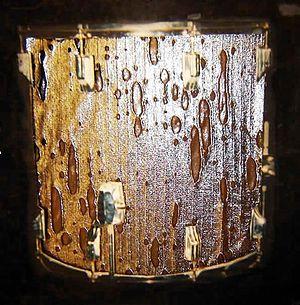
photo electroless nickel